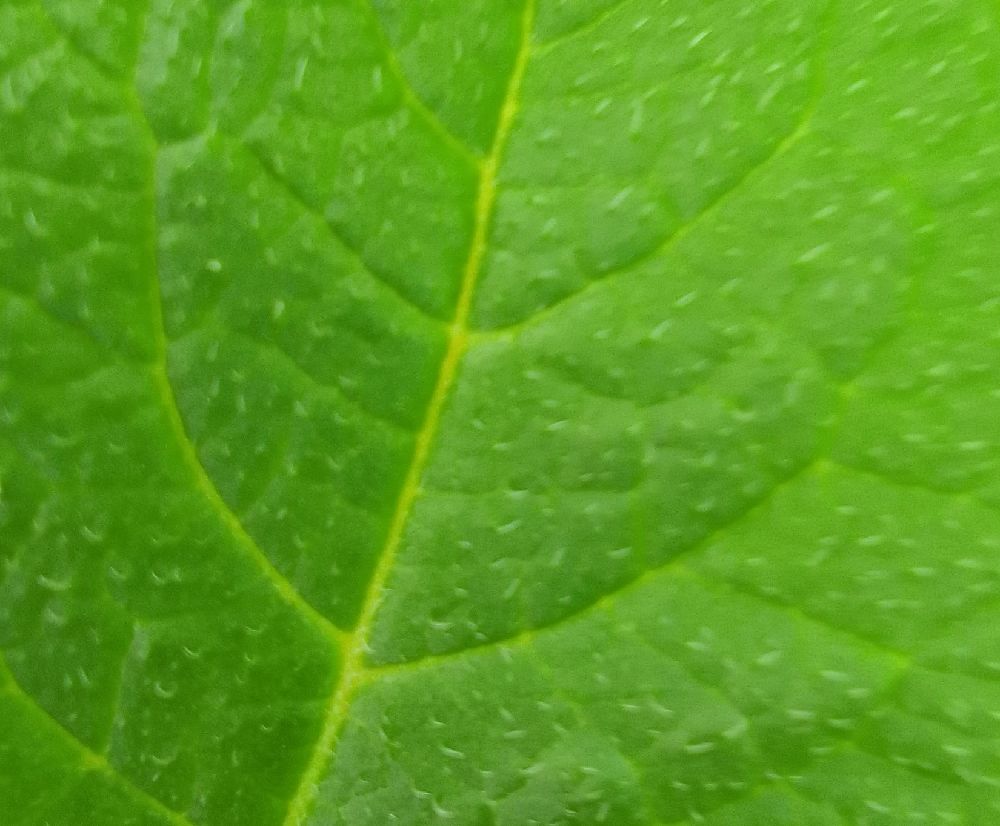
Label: Healthy